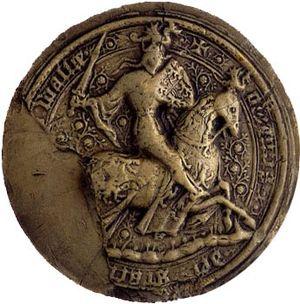
L’héraldique vient du nom masculin « héraut », c'est-à-dire celui qui annonçait et décrivait les chevaliers entrant en lice, celui qui annonçait les événements, qui portait les déclarations de guerre en tant qu'officier public au Moyen Âge. En plus d'être un adjectif, héraldique est un nom, un substantif féminin singulier désignant la science du blason. C'est donc l'étude des armoiries. C'est aussi un champ d'expression artistique, un élément du droit médiéval et du droit d’Ancien Régime.
Owain Glyndŵr est un prince gallois, né en 1359 et mort vers 1416, qui est couronné sous le nom de Owain IV de Galles en 1404. Il est le dernier Gallois à se faire appeler « prince de Galles », lui qui descendait des princes de Powys par son père et de ceux de Deheubarth par sa mère. Il déclenche la révolte contre l'emprise anglaise sur son pays.